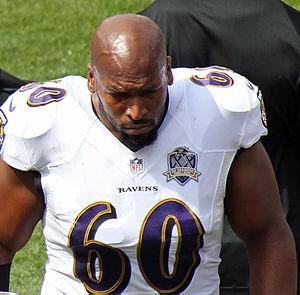
Eugene Christopher Monroe, né le 18 avril 1987 à Plainfield, dans l'état du New Jersey, est un joueur américain de football américain évoluant au poste d'offensive tackle.